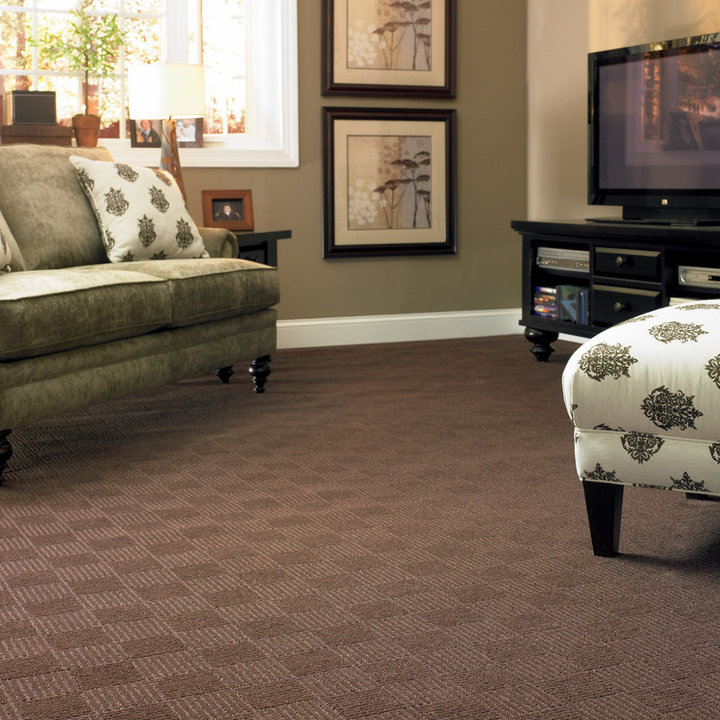
Style: Classic